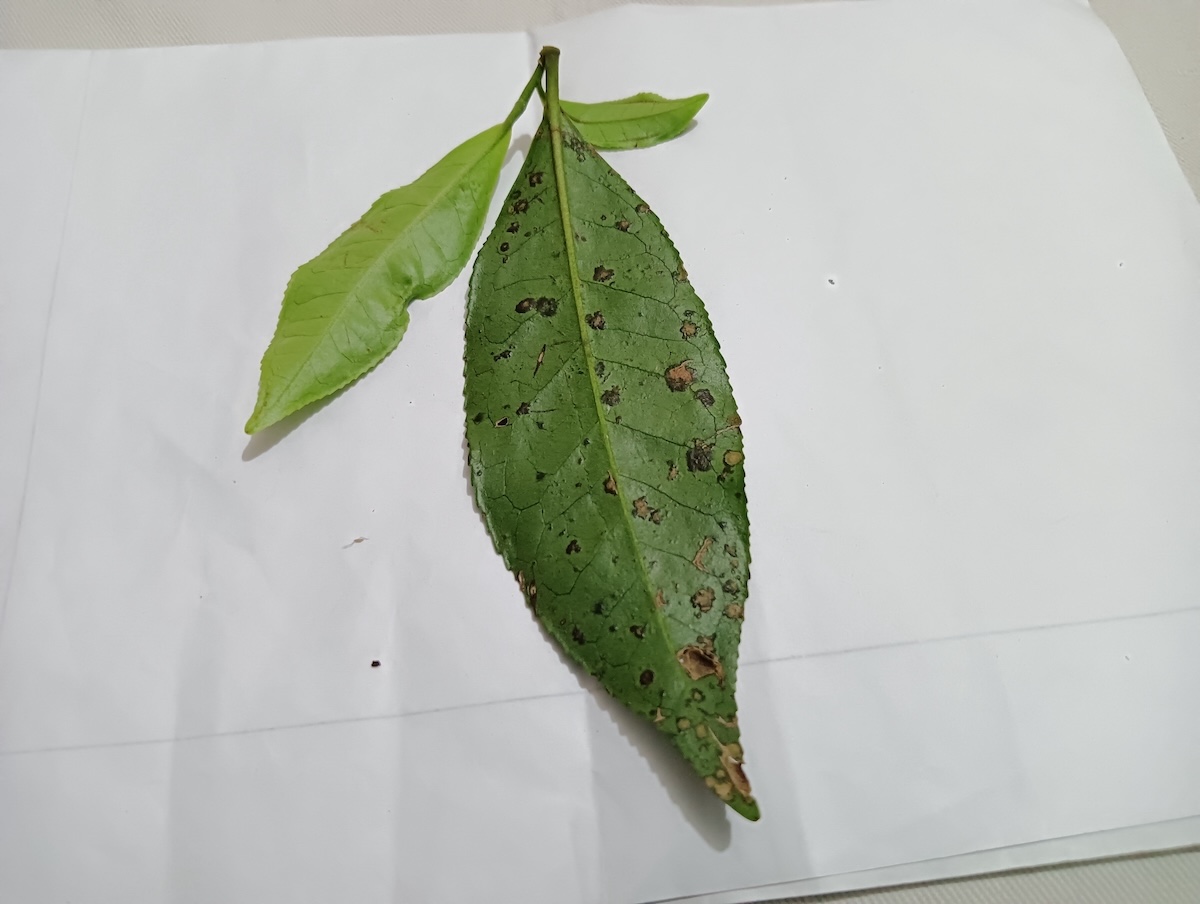
Label: Tea algal leaf spot